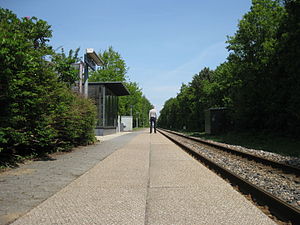
Gårde Station
Gårde Station
Gårde Station
Gårde Station er en jernbanestation i Gårde.